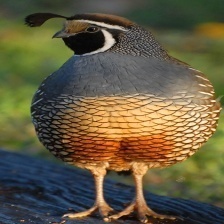
Species: CALIFORNIA QUAIL
Scientific name: CALLIPEPLA CALIFORNICA
ImageNet parent category: quail